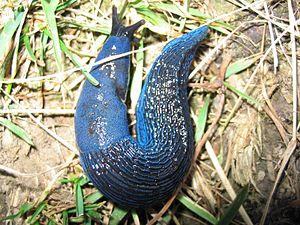
Bielzia coerulans est une espèce de limaces de la famille des Limacidae, l'unique du genre Bielzia. Facilement reconnaissable à sa couleur bleue, on la trouve dans les Carpates.